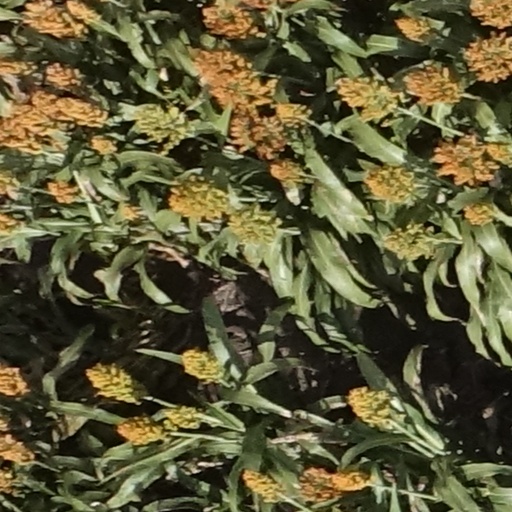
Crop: sorghum